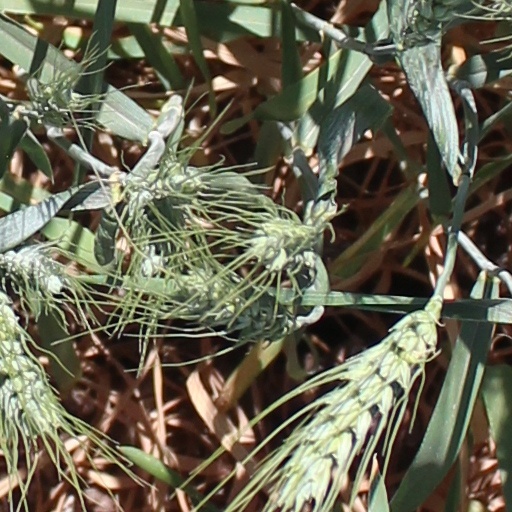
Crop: wheat